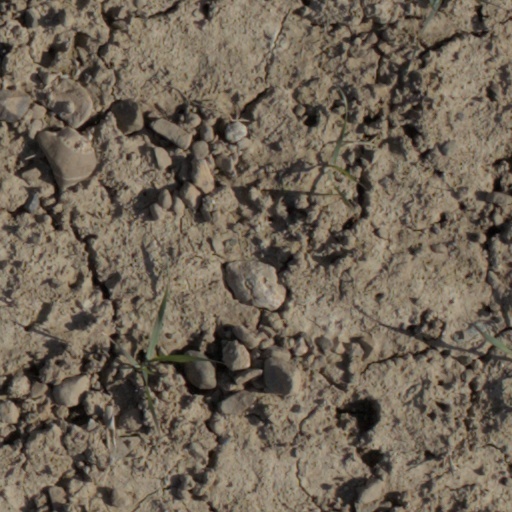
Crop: wheat